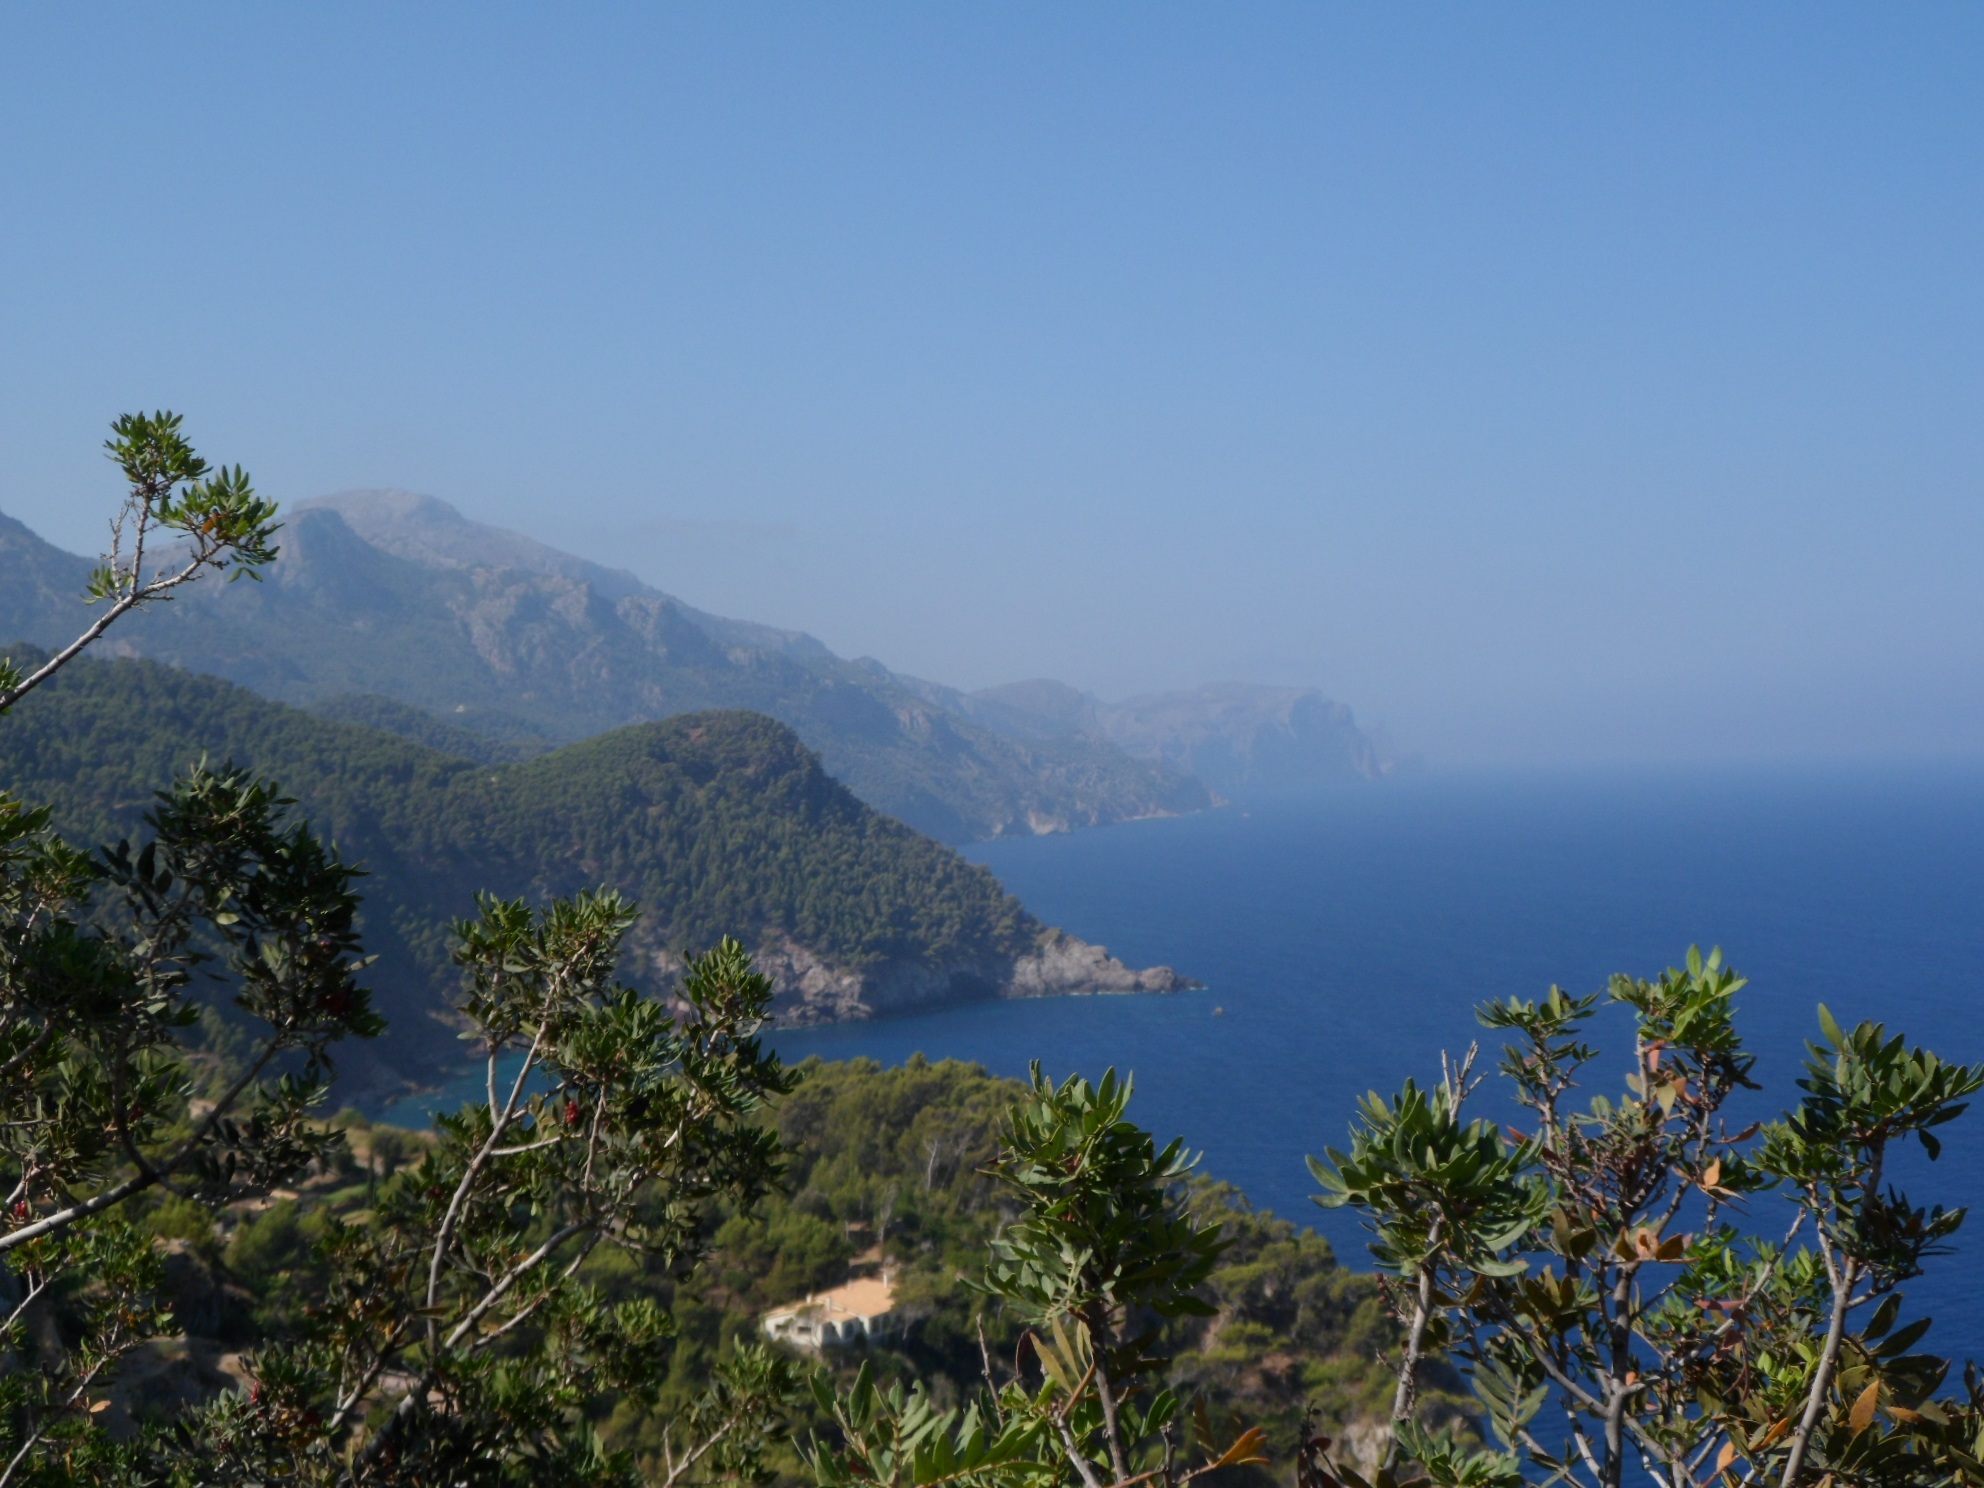
landscape, sea, coast, tree, water, nature, rock, wilderness, mountain, plant, hill, lake, adventure, mountain range, cliff, surf, mediterranean, holiday, blue, terrain, ridge, cliffs, plateau, islands, rocky coast, ecosystem, landform, geographical feature, mountainous landforms